M551 Sheridan

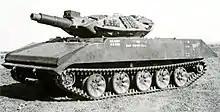
XM551, pilot #1

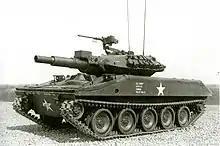
XM551, pilot #12

A test bed underwent operations at Cleveland Tank Plant in December 1961. The decision to use the 152 mm caliber XM81 gun-launcher instead of a more conventional gun was driven by the desire to save weight. The XM81 weighed about half as much as the 105 mm caliber M68, and could fire both conventional and missile rounds. Testing of the XM81 began at Erie Army Depot in late 1961.